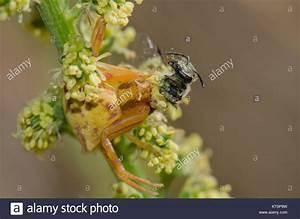
spider